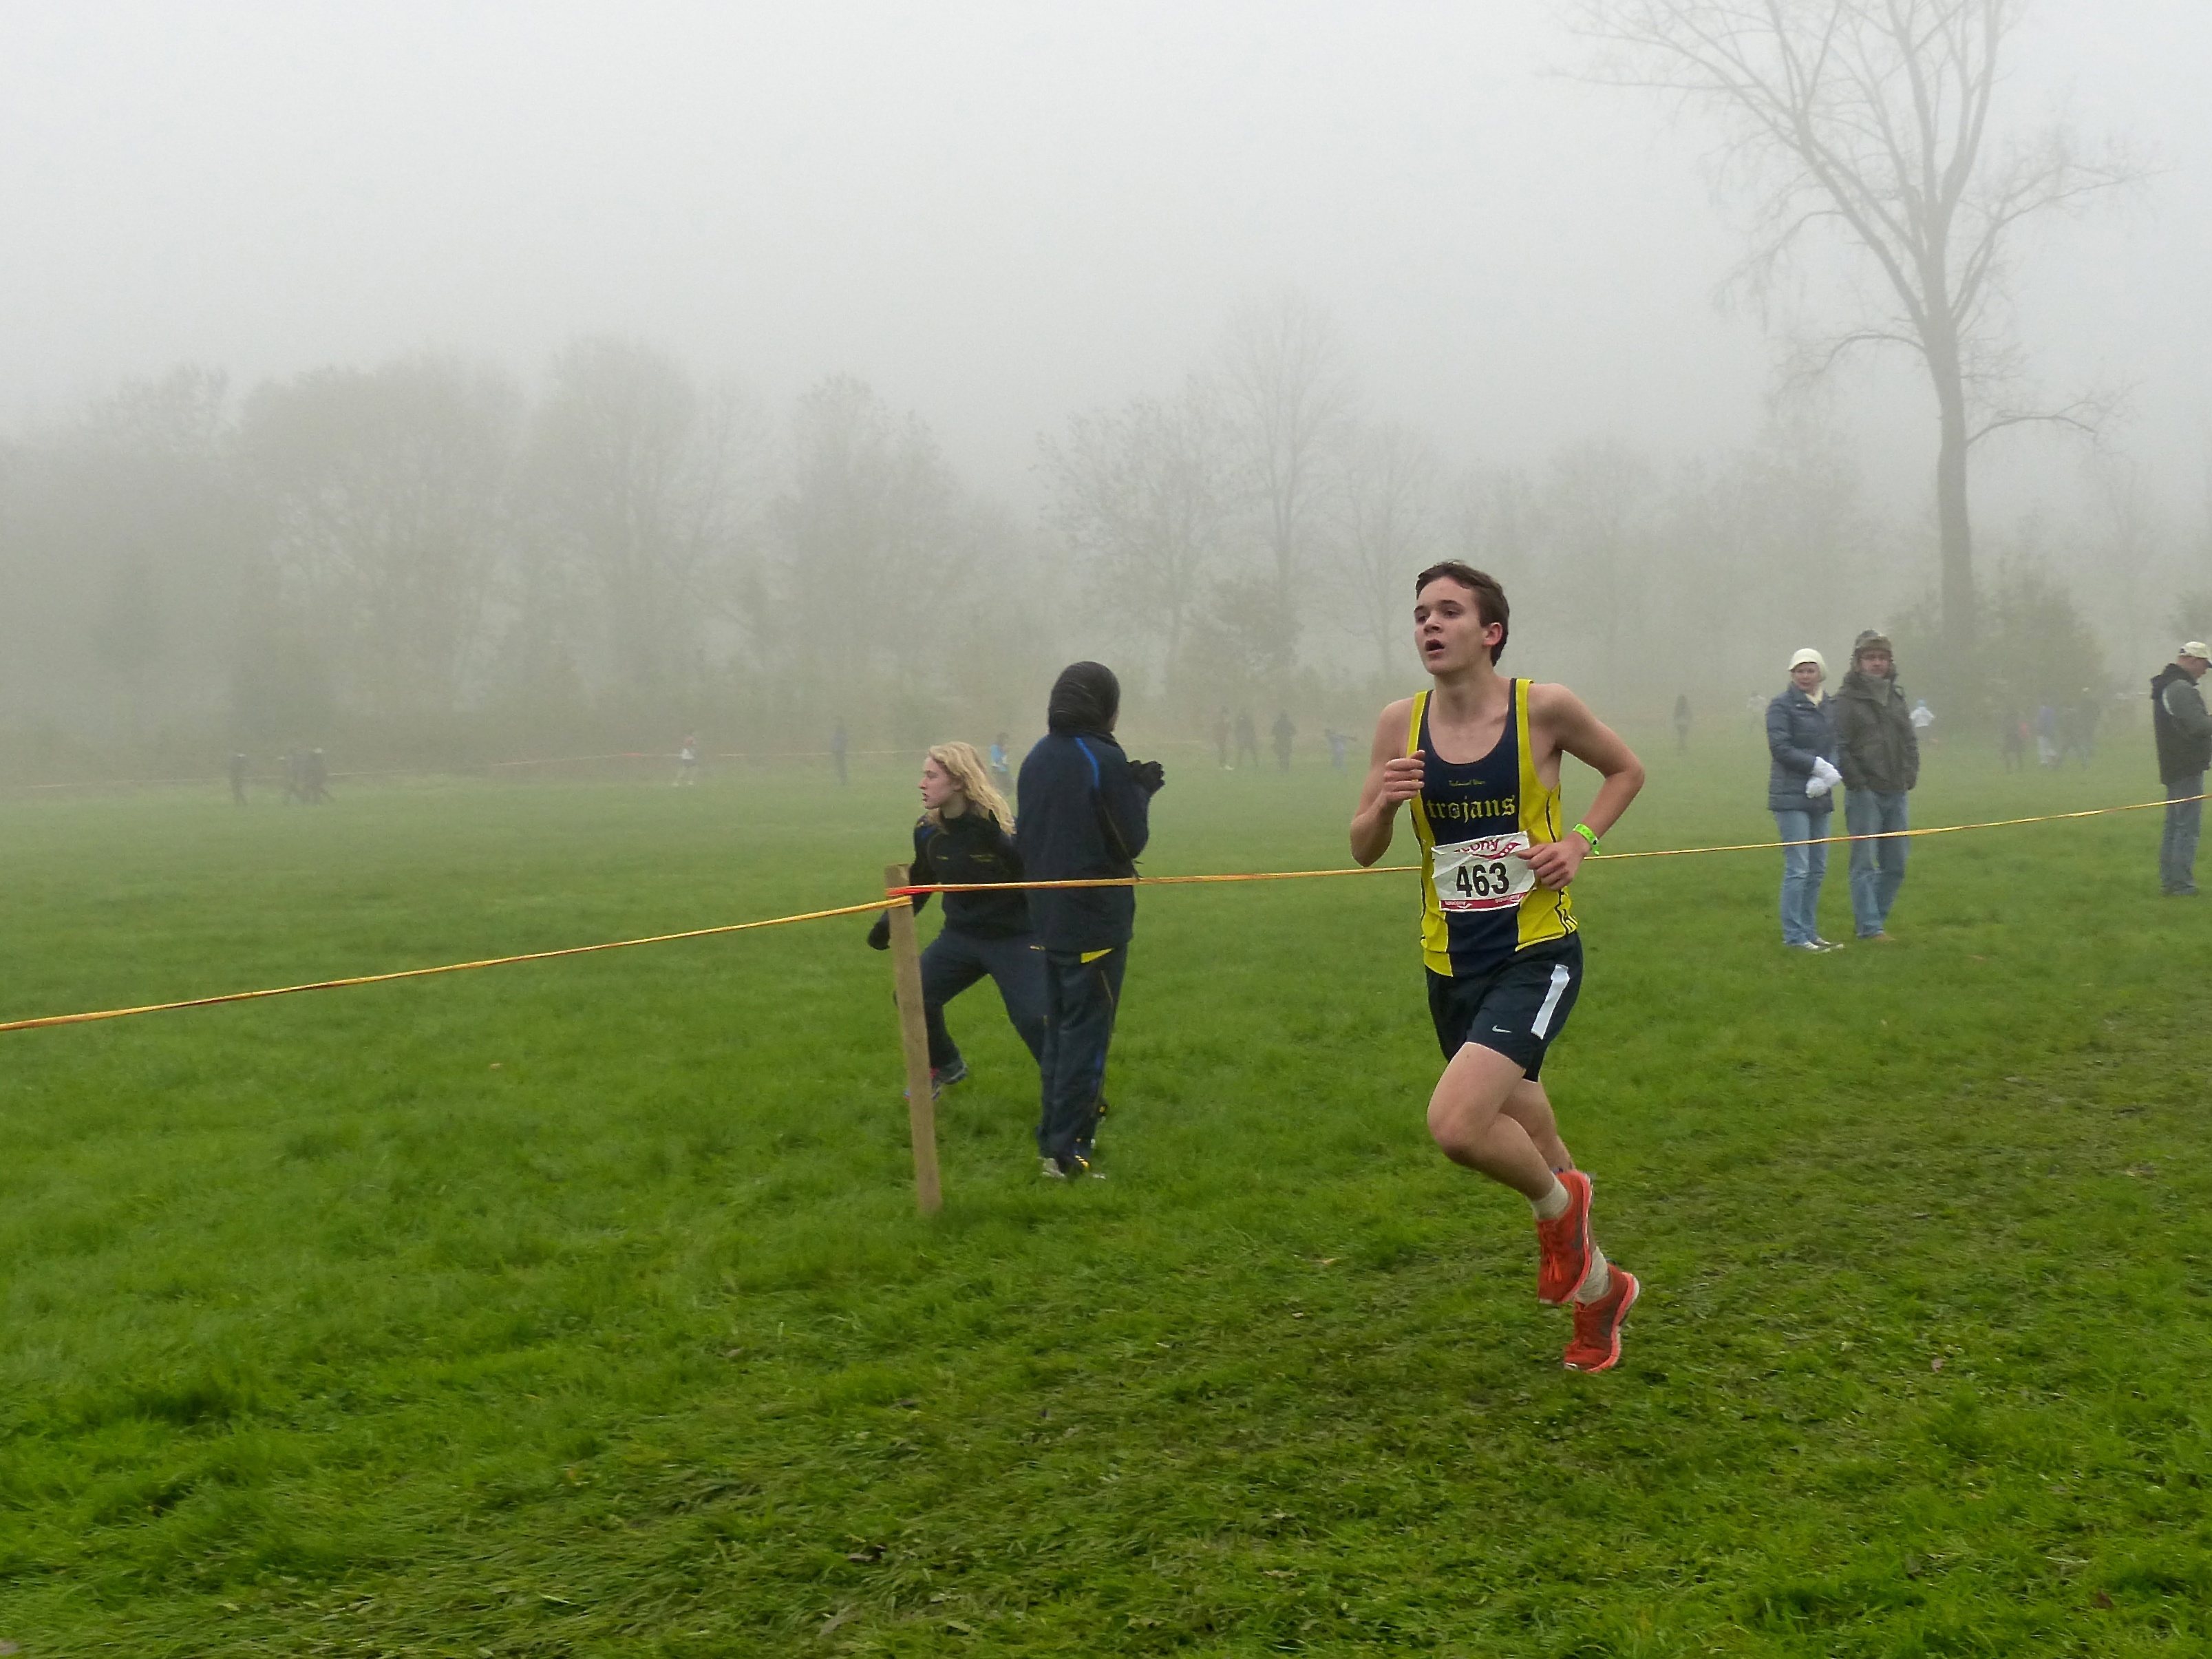
person, fog, mist, sport, meadow, running, recreation, ash, crosscountry, belgium, race, competition, team, sports, championship, endurance, athletics, xc, antwerp, necis, physical exercise, outdoor recreation, human action, ultramarathon, duathlon, cross country running